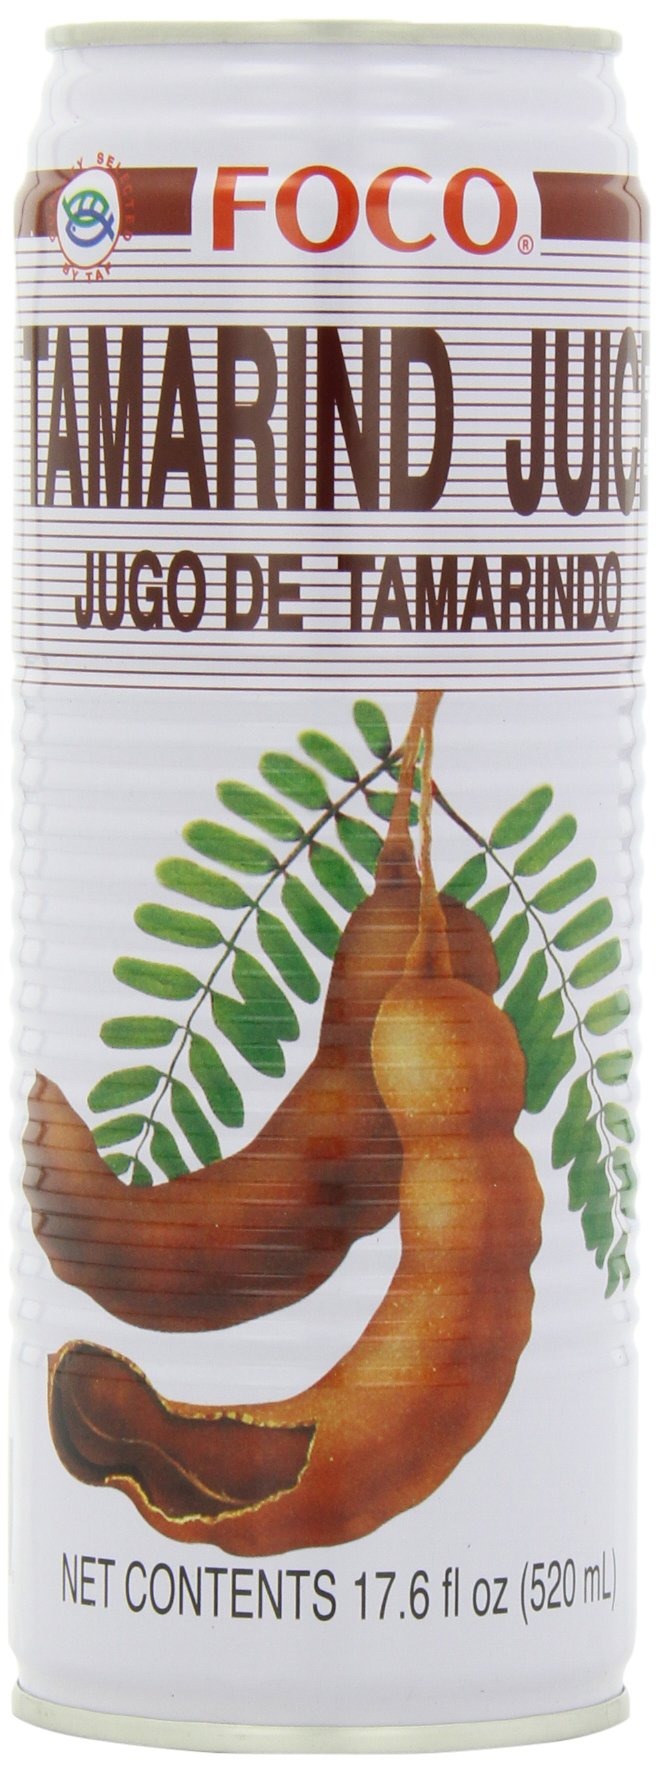
Item Name: Foco Juice Drink, Tamarind, 17.6 Ounce (Pack of 12)
Bullet Point: Chill and shake well for better flavor
Value: 211.2
Unit: Ounce

Price: 2.97